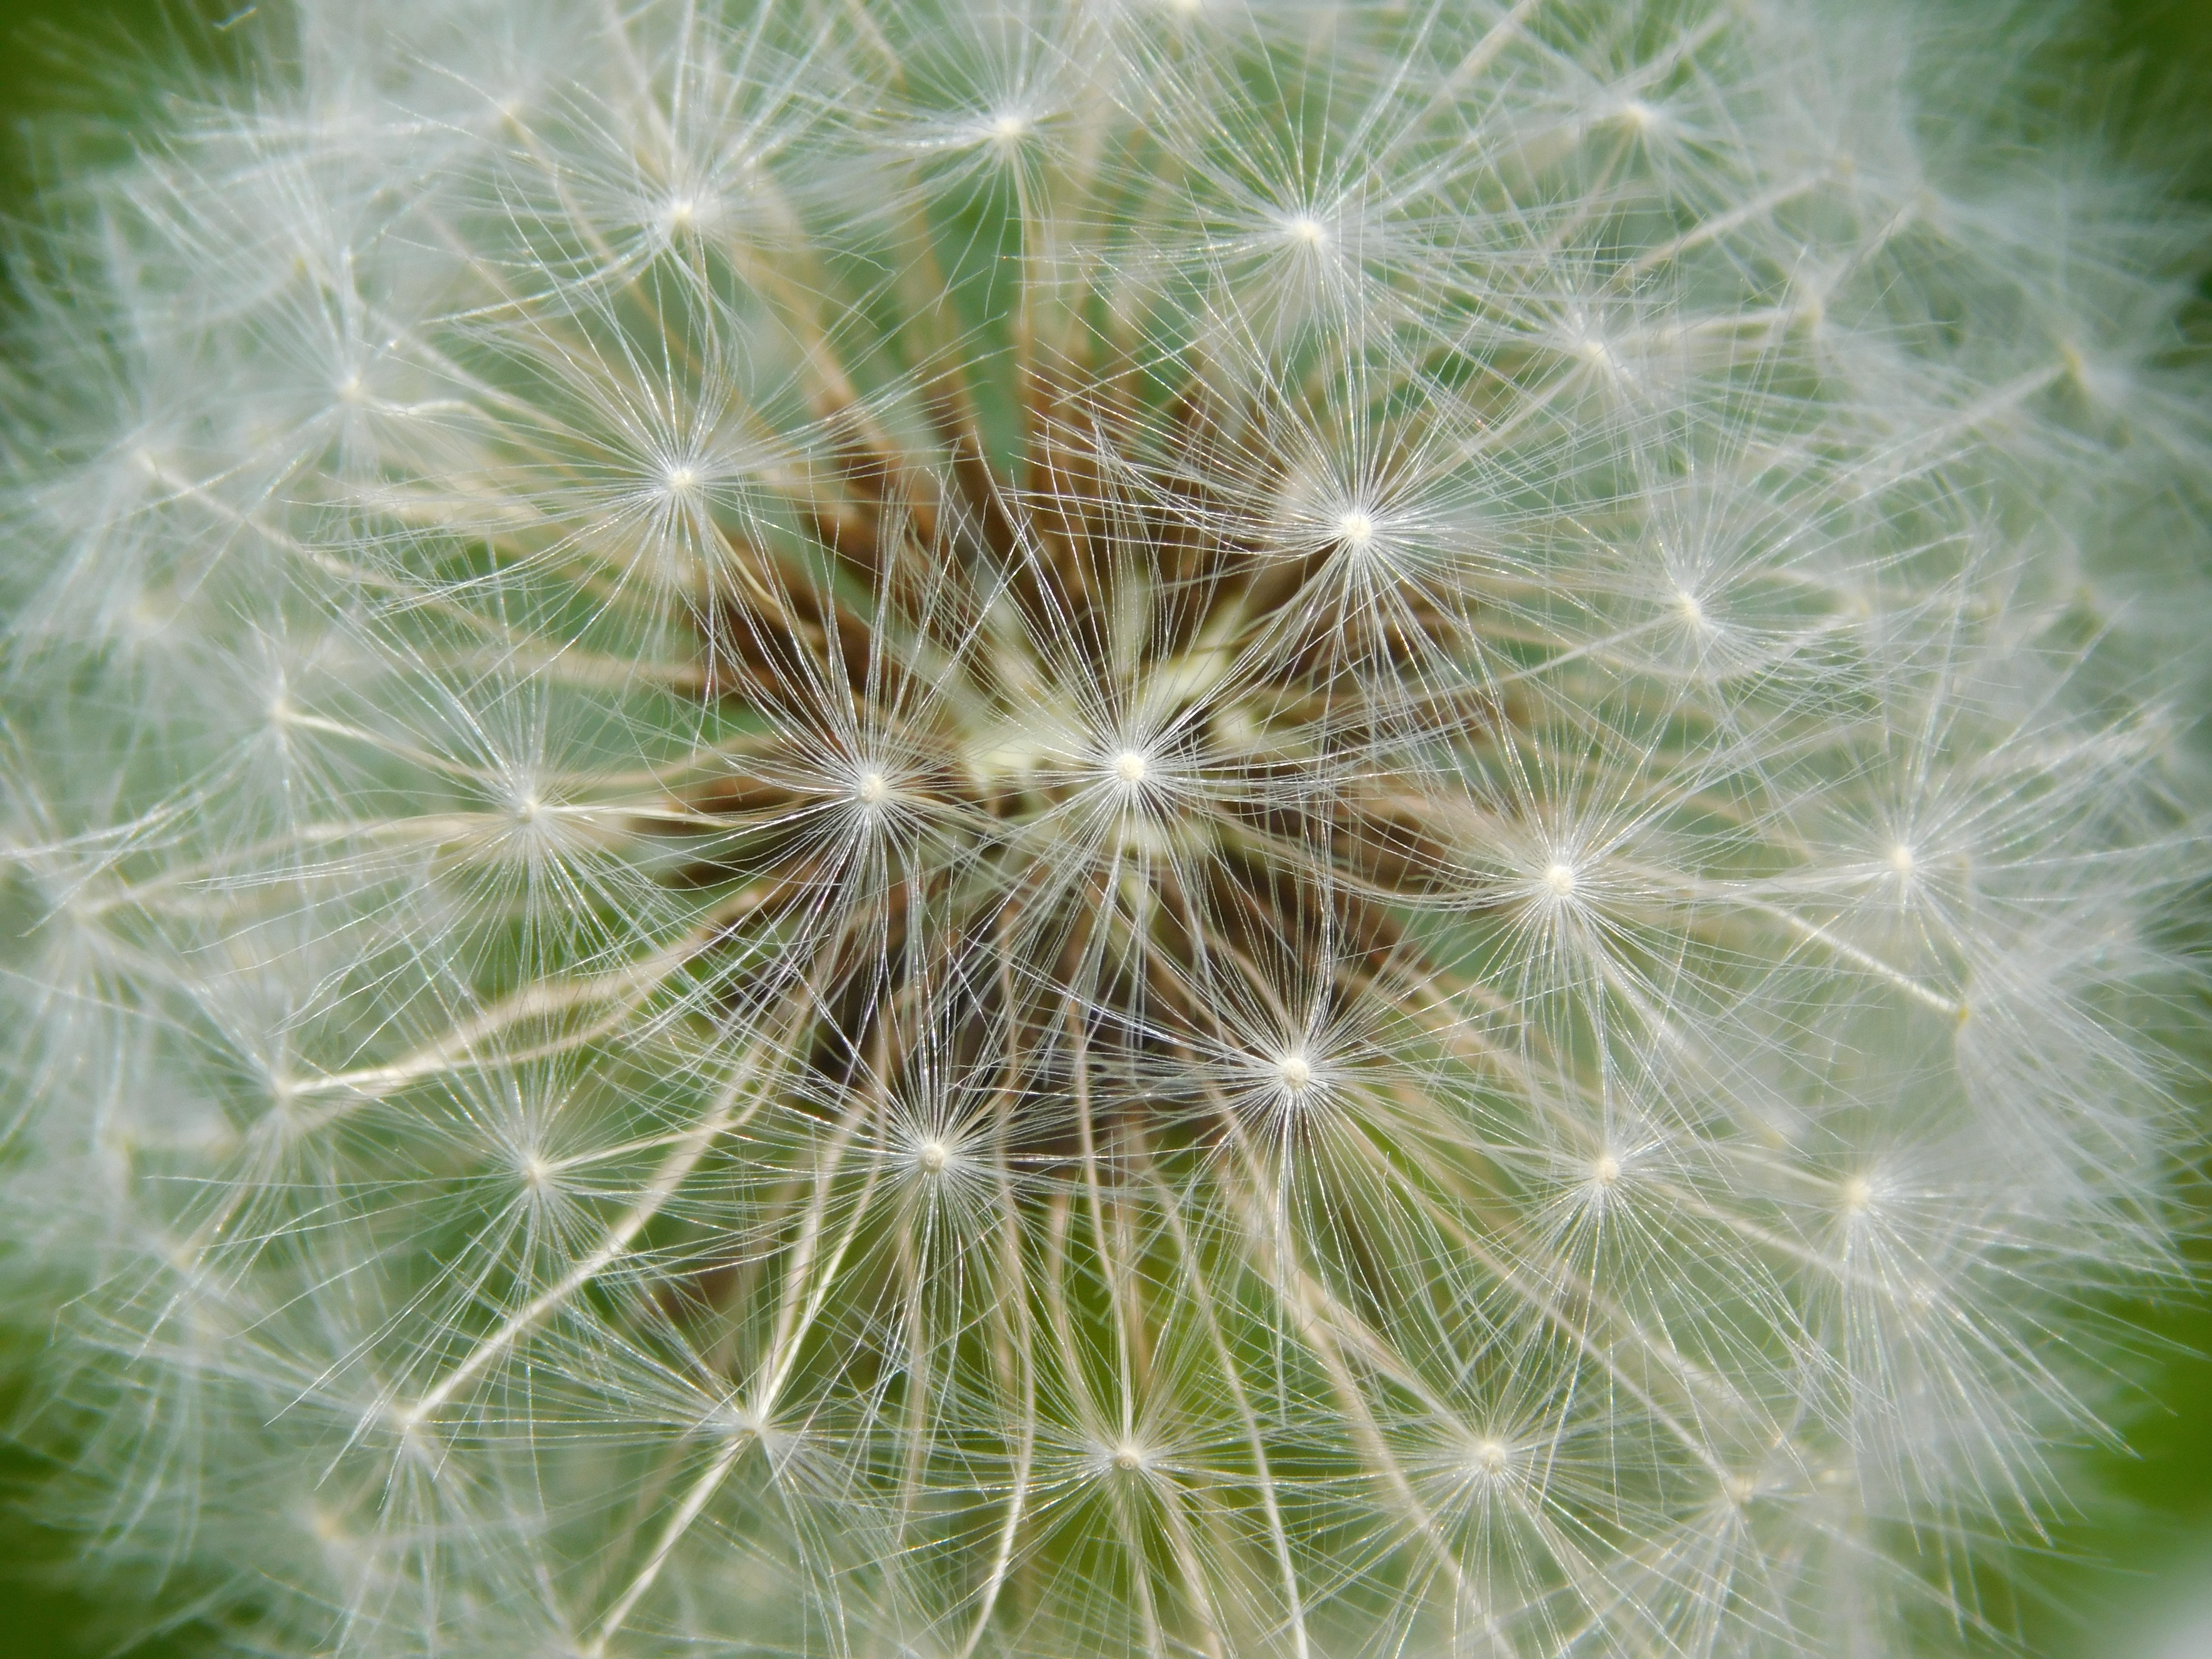
nature, plant, sun, field, photography, dandelion, flower, summer, spring, green, botany, flora, close up, outdoors, thistle, macro photography, flowering plant, daisy family, plant stem, land plant, thorns spines and prickles